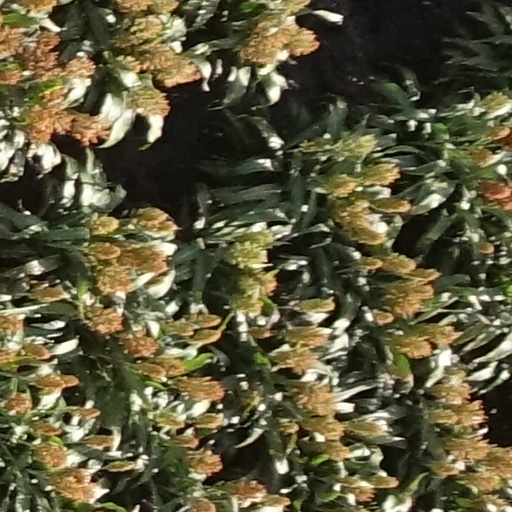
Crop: sorghum